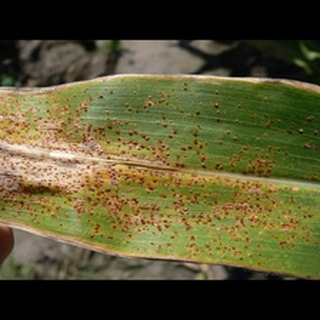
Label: corn_common_rust